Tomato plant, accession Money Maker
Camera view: bottom (45 deg); turntable rotation: 60 degrees
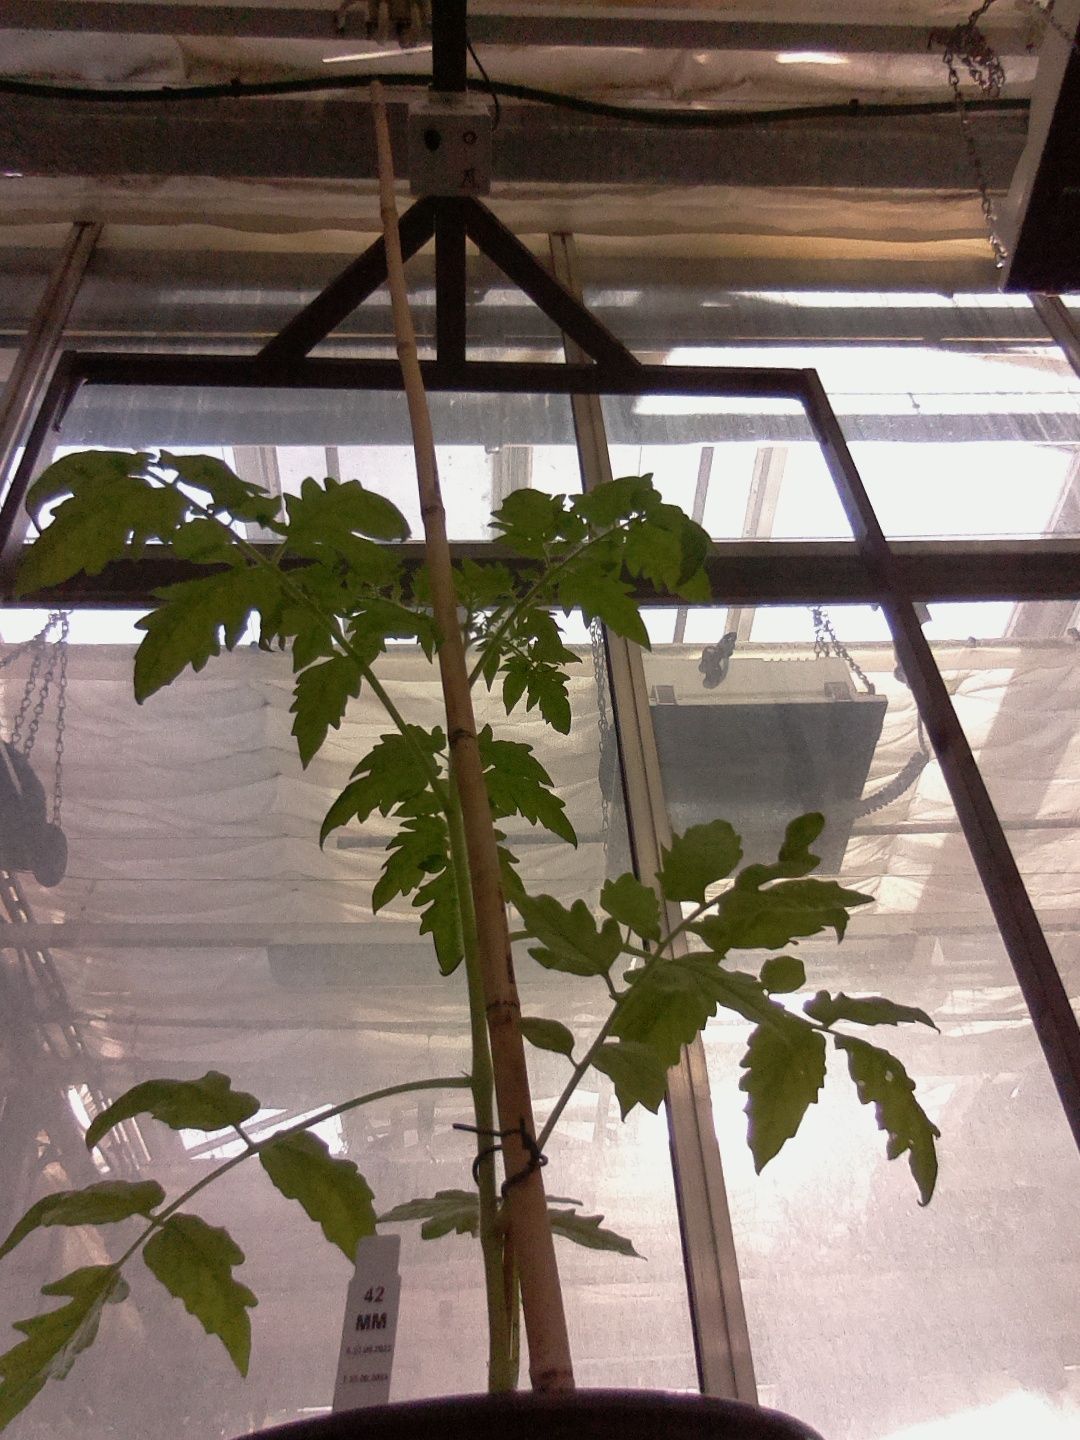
BBCH growth stage 14: 8 of true leaves visible